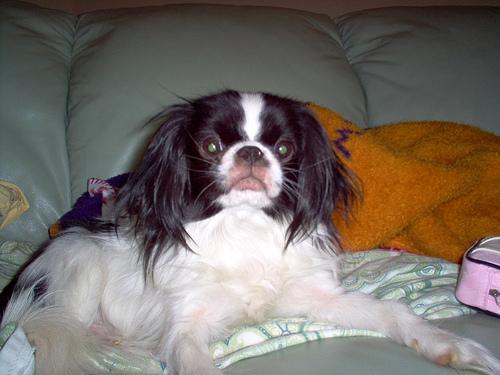
Breed: japanese chin